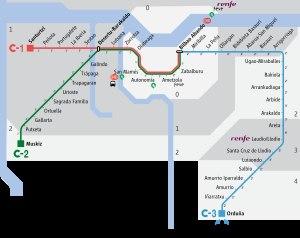
Olaveaga est le nom d'une gare intégrée dans les lignes C-1 et C-2 du réseau de Renfe Cercanías Bilbao, entre les gares de Zorrotza et de San Mamés. La gare se trouve dans le quartier du même nom, dans le district 8 de Bilbao, et c'est la seconde gare des Lignes C-1 et C-2 de la ville. De même, elle a aussi appartenu à la Ligne C-4, jusqu'à ce que la ligne ait été fermée par des motifs urbains. Plus tard le Tramway de Bilbao remplacera les lignes de Cercanías dans cette zone.
Portugalete est le nom d'une gare de la ligne C-1 du réseau de Renfe Cercanías Bilbao, entre les gares de Peñota et de La Iberia.
Sestao est le nom d'une gare de la Ligne C-1 du réseau Cercanías de Renfe à Bilbao, entre les gares La Iberia et de Barakaldo.
La gare de Zorrotza est le nom d'une gare exploitant les lignes C-1 et C-2 du réseau de Renfe Cercanías Bilbao, entre les gares de Lutxana et d'Olabeaga. La gare se trouve dans le quartier du même nom, dans le district 8 de Bilbao, la première des gares des Lignes C-1 et C-2 de la ville.
La gare de Zabalburu est une gare ferroviaire de Bilbao, exploitant les lignes C-1 et C-2 de Renfe cercanias à Bilbao.
La gare d'Autonomía est le nom d'une gare de Bilbao, exploitant les lignes C-1 et C-2 du réseau de Renfe Cercanías Bilbao. La gare, enterrée, se situe dans la rue éponyme, dans le quartier d'Indautxu, et dessert le Pavillon La Casilla, où joue l'équipe de basket-ball Iurbentia Bilbao Basket.
Cercanías Bilbao est le système de transport urbain par chemin de fer reliant Bilbao aux villes de son agglomération. Ce réseau de banlieue comparable à un réseau express régional, est intégré au service espagnol de Cercanías, et est de ce fait exploité par Renfe Operadora, sur les infrastructures d'ADIF. Il existe actuellement trois lignes qui irriguent toute la région de Bilbao et dont le terminus se situe dans la station de Bilbao-Abando.